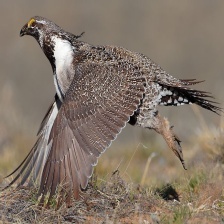
Species: GREATOR SAGE GROUSE
Scientific name: CENTROCERCUS UROPHASIANUS
ImageNet parent category: black_grouse